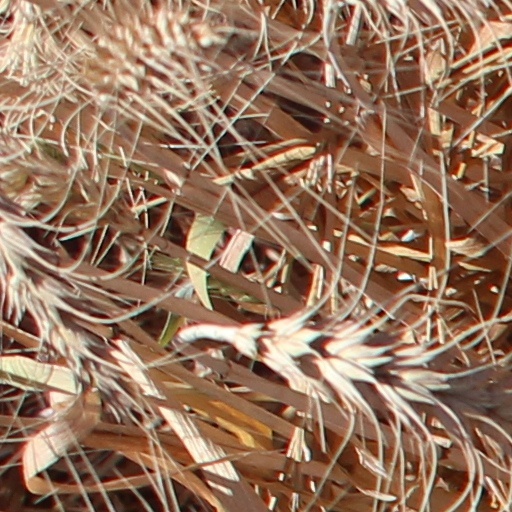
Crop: wheat